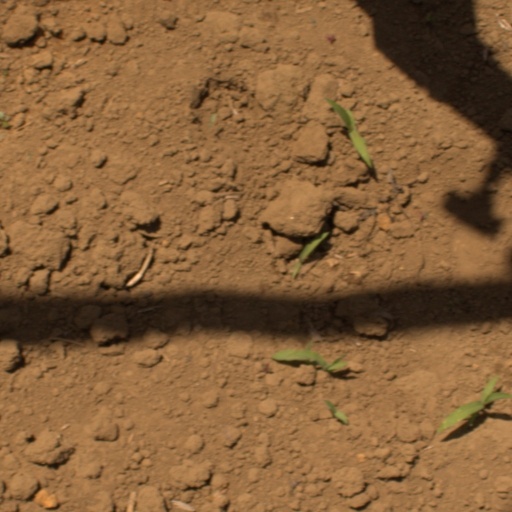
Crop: Jerusalem artichoke